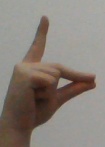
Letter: ta